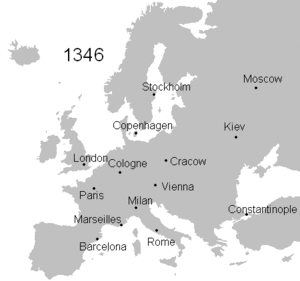
Pandemi
Udbredelsen af Den sorte død i Europa (1346–53)
En pandemi eller global epidemi er en infektionssygdom, der påvirker mennesker og dyr i et stort geografisk område. Teoretisk set er det kun, hvis sygdommen dækker hele verden og påvirker alle mennesker, at der er tale om en pandemi.